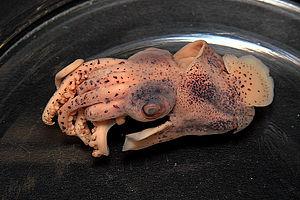
Les fruits de mer sont un nom donné aux animaux invertébrés marins comestibles. Dans l'acception la plus usuelle, il s'agit d'une grande variété d'organismes marins, à l'exception des poissons et des mammifères.